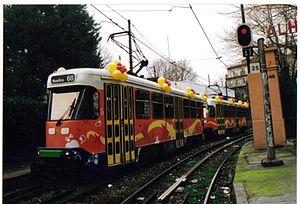
La ligne 68 était la seule ligne subsistante du réseau de tramway de Marseille avant 2007. Elle fut ouverte en 1893 et fut fermée pour rénovation en 2004, ce qui permettra par la suite la mise en place du nouveau réseau du Tramway de Marseille. Elle fut l'une des trois dernières lignes de tramway à résister à l'avènement du "tout automobile" et du "tout autobus" en France. Les deux autres se trouvent à Saint-Étienne et Lille.
L'ancien tramway de Marseille a circulé dans l'agglomération marseillaise entre 1876 et 2004, faisant de celle-ci l'une des trois seules agglomérations françaises à avoir possédé un réseau de tramways sans interruption durant tout le XXᵉ siècle.
La ligne 1 du tramway de Marseille reprend le parcours de la dernière ligne de l'ancien tramway de Marseille, prolongé vers l'Est. Elle relie les Caillols à l'hyper-centre en empruntant le tunnel de la Plaine pour arriver directement sous la Canebière. Cette ligne était fréquentée par 500 000 passagers par mois en 2008 et son taux d'utilisation ne cesse de croître.